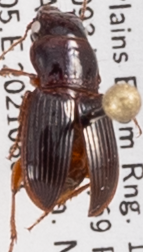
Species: Cratacanthus dubius
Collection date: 2021-08-04
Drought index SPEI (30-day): -1.106
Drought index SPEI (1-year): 0.03
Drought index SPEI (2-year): -0.446